Manuel António Gomes

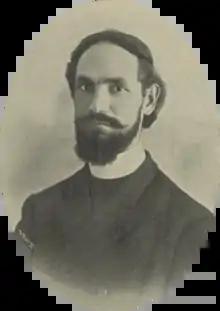
Father Himalaya, c. 1906

Manuel António Gomes (9 December 1868 – 21 December 1933) was a Portuguese Catholic priest, inventor and physicist. He was a very tall man, and was nicknamed "Father Himalaya" (in Portuguese: "Padre Himalaya"), a name he proudly used frequently. He was born at Santiago de Cendufe, Arcos de Valdevez in 1868 and died at Viana do Castelo in 1933.